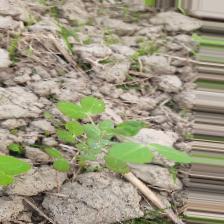
Label: Powdery Mildew